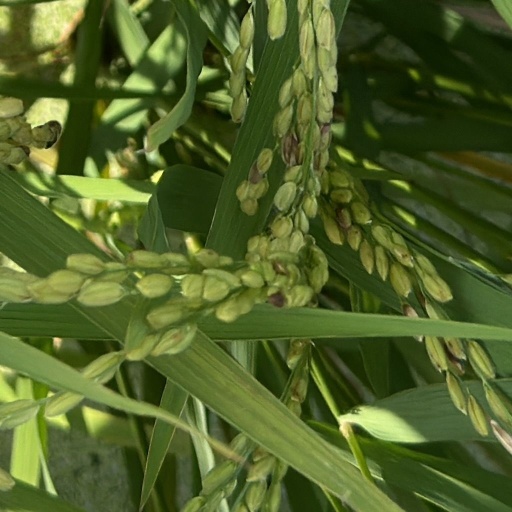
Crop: rice